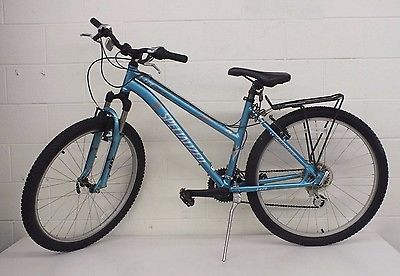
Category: bicycle